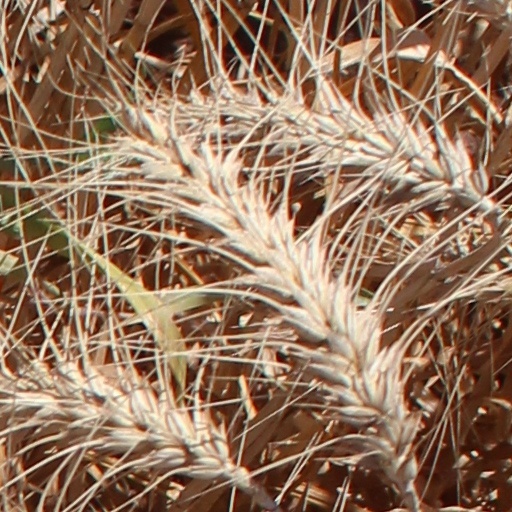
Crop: wheat